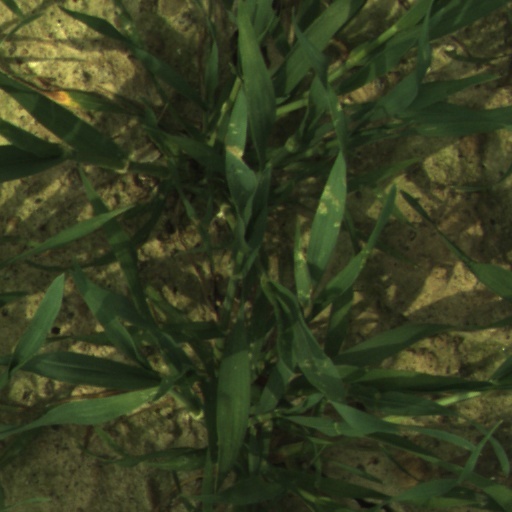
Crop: wheat